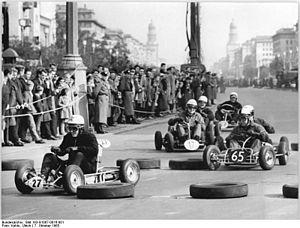
Le karting est une discipline du sport automobile qui se pratique sur des circuits de 700 à 1 500 mètres environ et d'une largeur de 8 mètres en moyenne pouvant accueillir jusqu'à une quarantaine de karts simultanément lors d'une course. Les karts sont de petites voitures monoplaces à quatre roues, équipées d’un moteur de petite cylindrée pouvant développer jusqu'à plus de 40 chevaux, pour un poids inférieur à 175 kg avec le pilote, ce qui en fait des engins de course très performants.